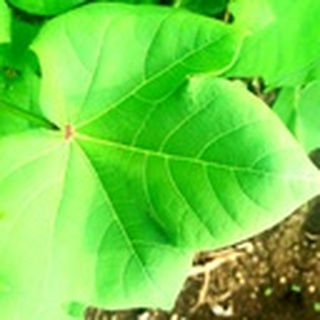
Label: healthy_cotton